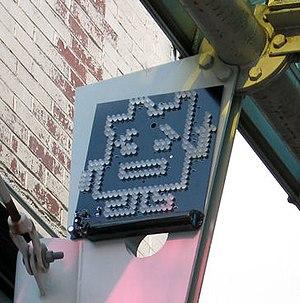
Les alertes à la bombe de Boston sont des alertes ayant eu lieu le mercredi 31 janvier 2007, lorsque le Boston Police Department et le Boston Fire Department ont identifié par erreur de petits appareils publicitaires lumineux, affichant deux personnages de la série d'animation Aqua Teen Hunger Force, comme étant des engins explosifs improvisés. Placés à travers toute la ville de Boston, et dans les villes alentour de Cambridge et Somerville, ces appareils faisaient partie d'une guérilla marketing de campagne publicitaire pour le film d'animation inspiré de la série Aqua Teen Hunger Force, série initialement diffusée dans le programme de nuit Adult Swim sur la chaîne Cartoon Network.